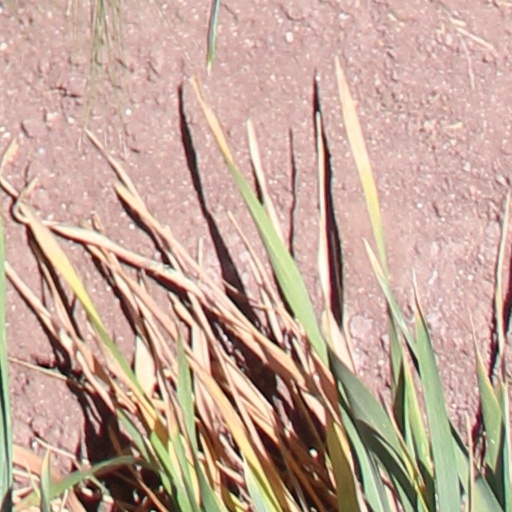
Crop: wheat